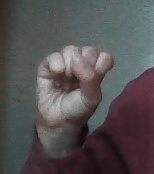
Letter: saad